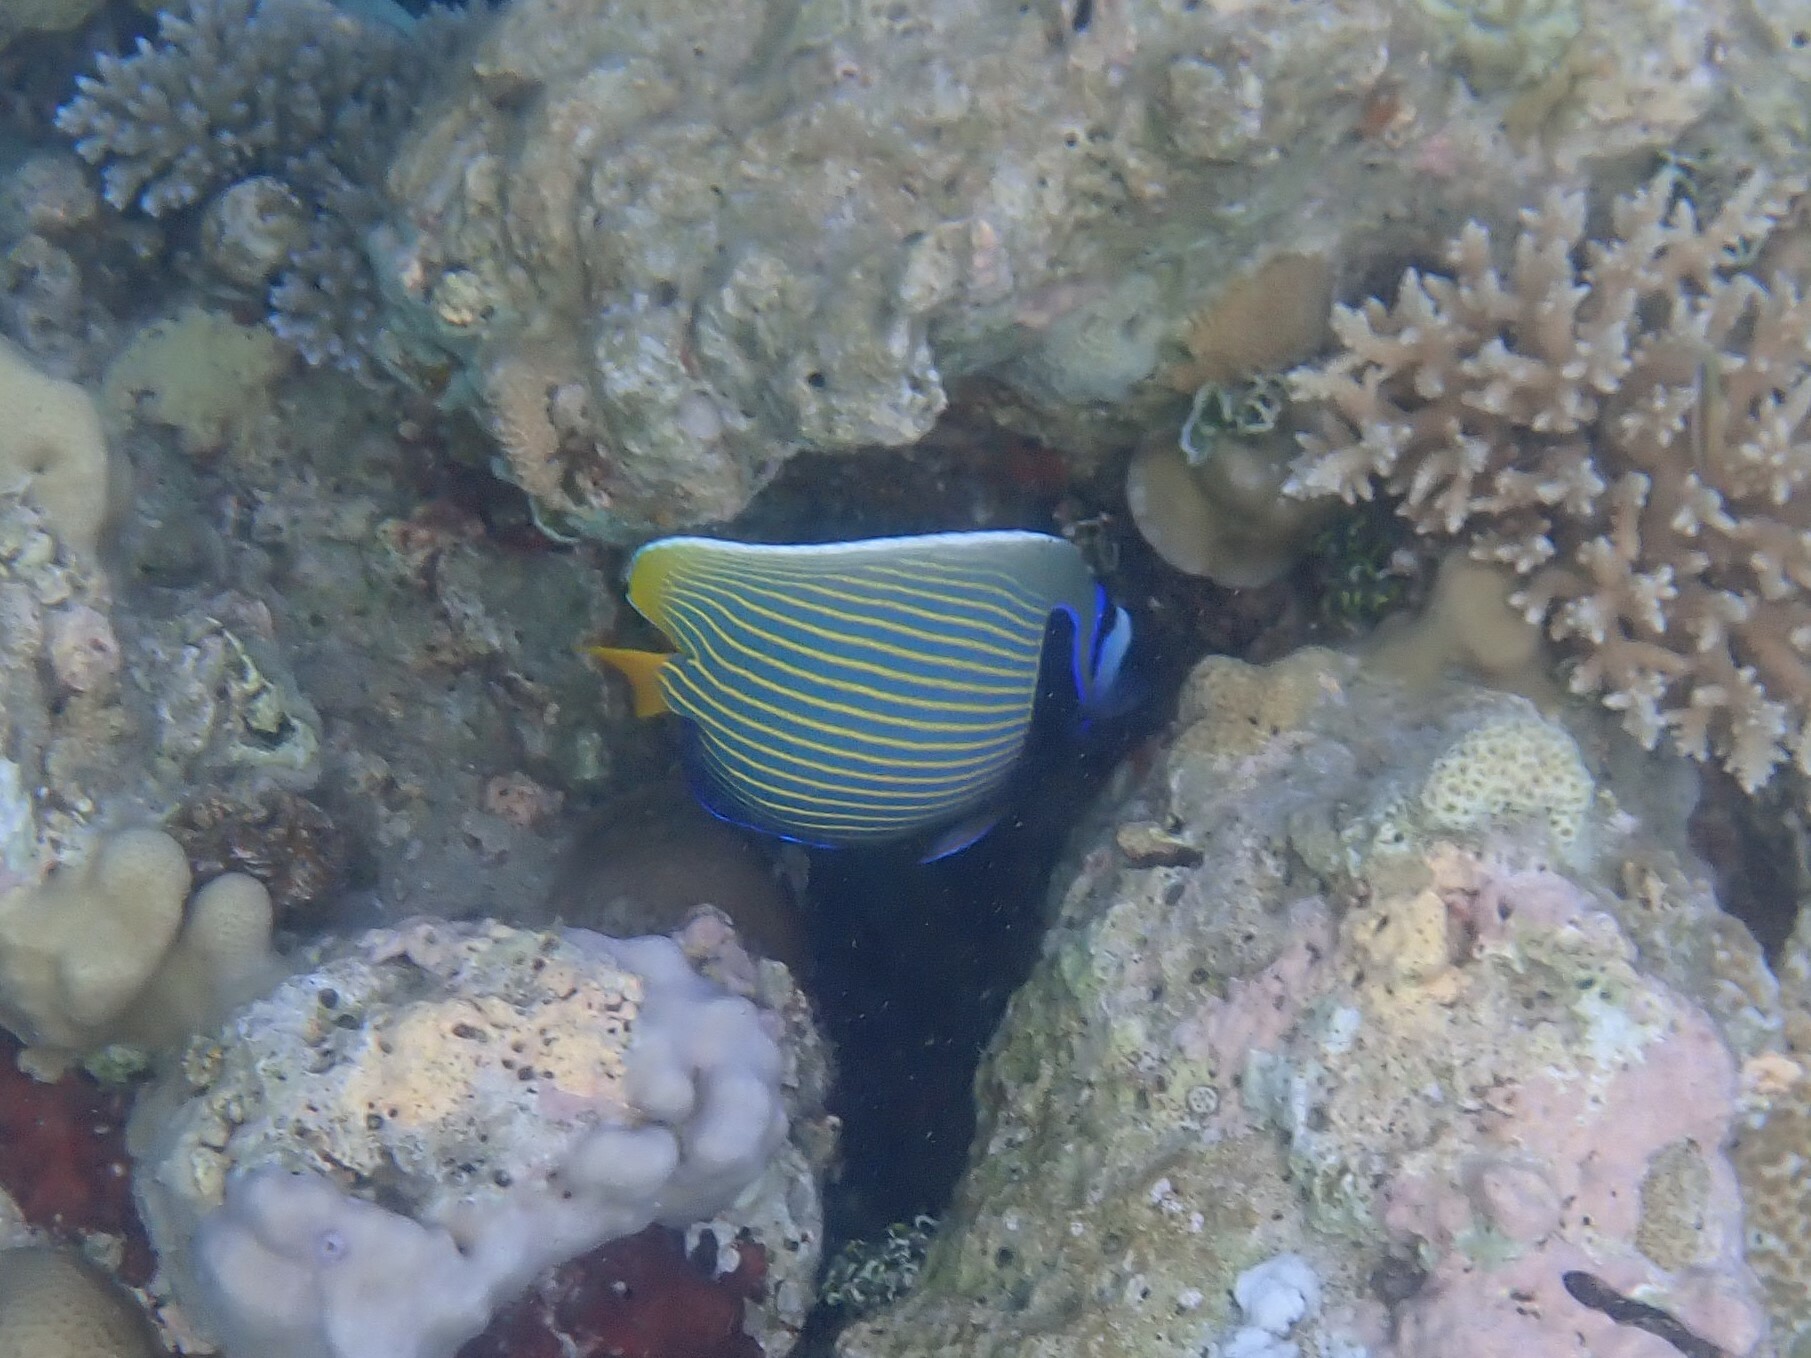
Pomacanthus imperator (Emperor Angelfish)